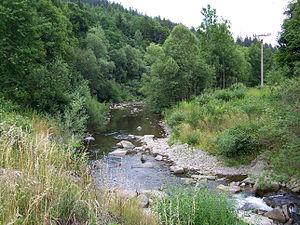
La Lomná est une rivière de république tchèque d'une longueur de 17,5 km qui coule dans la région de Moravie-Silésie. Elle est un affluent de l'Olza dans le bassin de l'Oder.